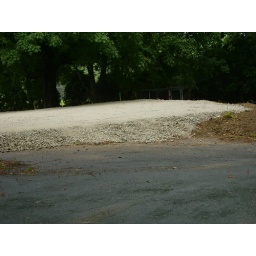
standing in drive, back from the start of the pull in area. notice dog cages in back